Evolutionary theodicy

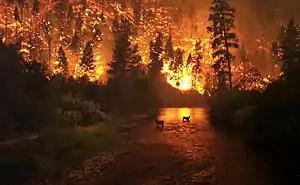
William L. Rowe's example of natural evil: "In some distant forest lightning strikes a dead tree, resulting in a forest fire. In the fire a fawn is trapped, horribly burned, and lies in terrible agony for several days before death relieves its suffering."

One version of the problem of evil includes animal suffering from natural evil such as violence from predators, natural disasters, and evolution. Philosophical theologian Bethany N. Sollereder explains that, "For the theologian, two major problems exist when faced with non-human suffering in evolutionary process". First, freewill and soul-making theodicies may work for humans but don't apply to animals. Second, creation through evolution as God's chosen method is difficult to understand and reconcile with a God of love, since competition and death are evolution's key components.